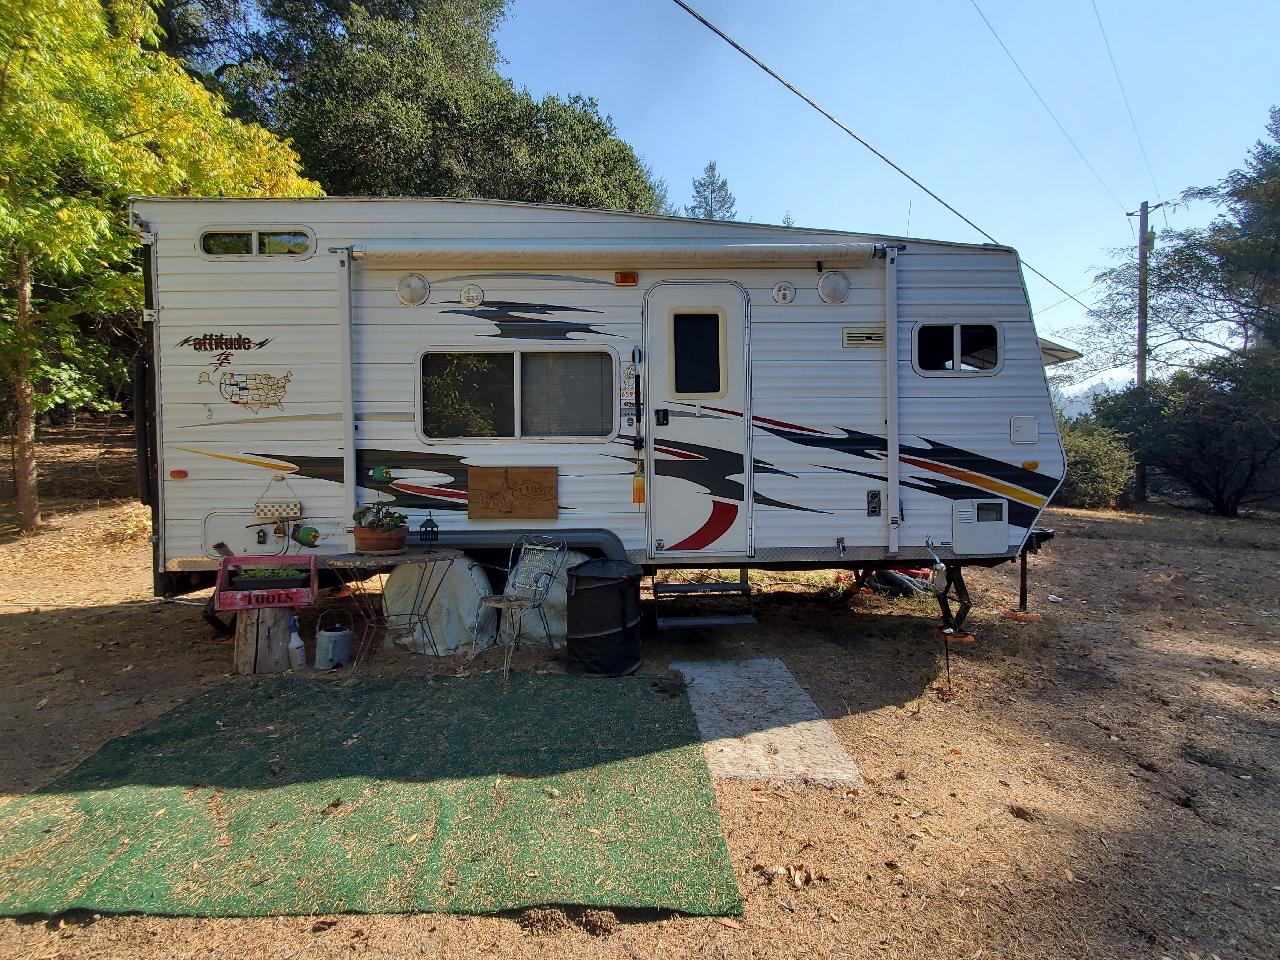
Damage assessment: no_damage